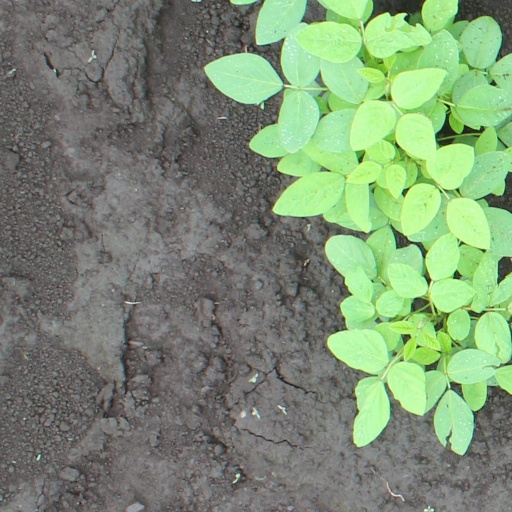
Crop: soybean